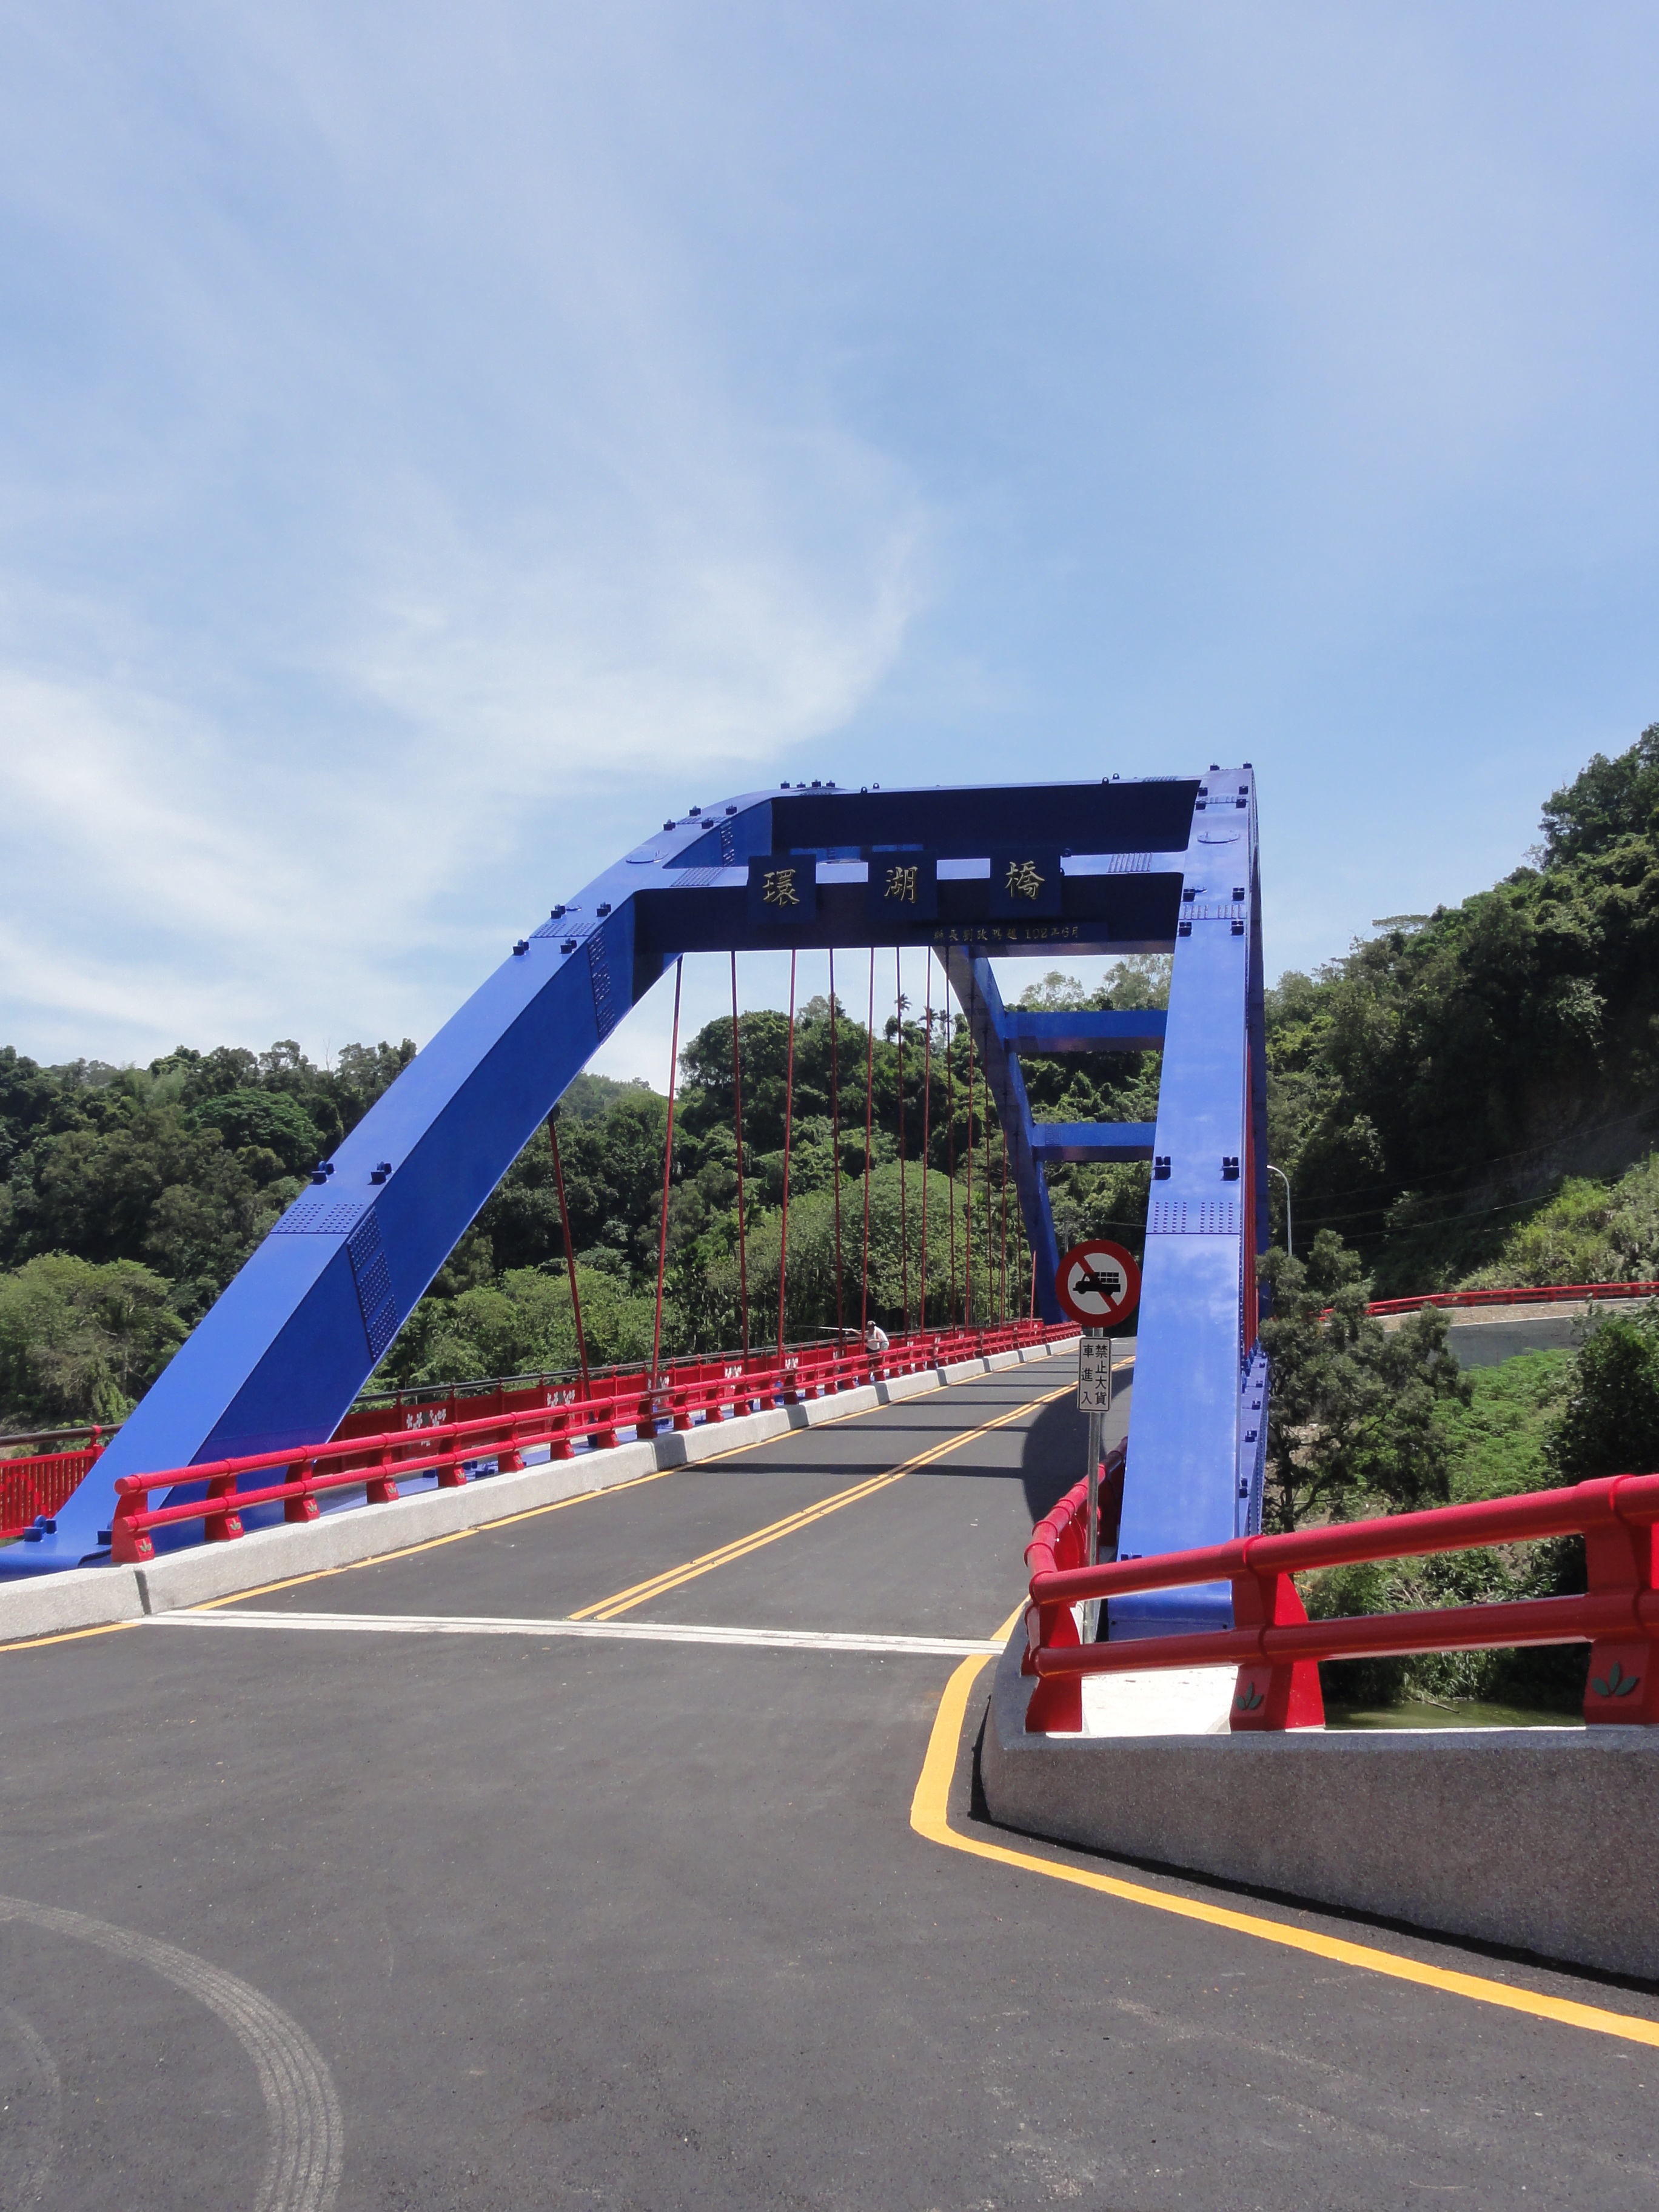
landscape, bridge, highway, transport, vehicle, race track, taiwan, atmosphere of earth